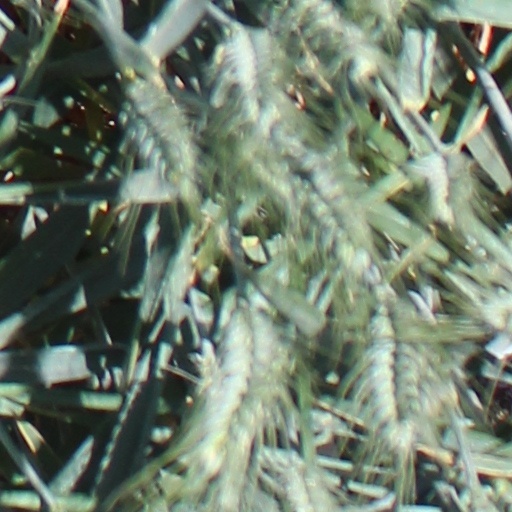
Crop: wheat